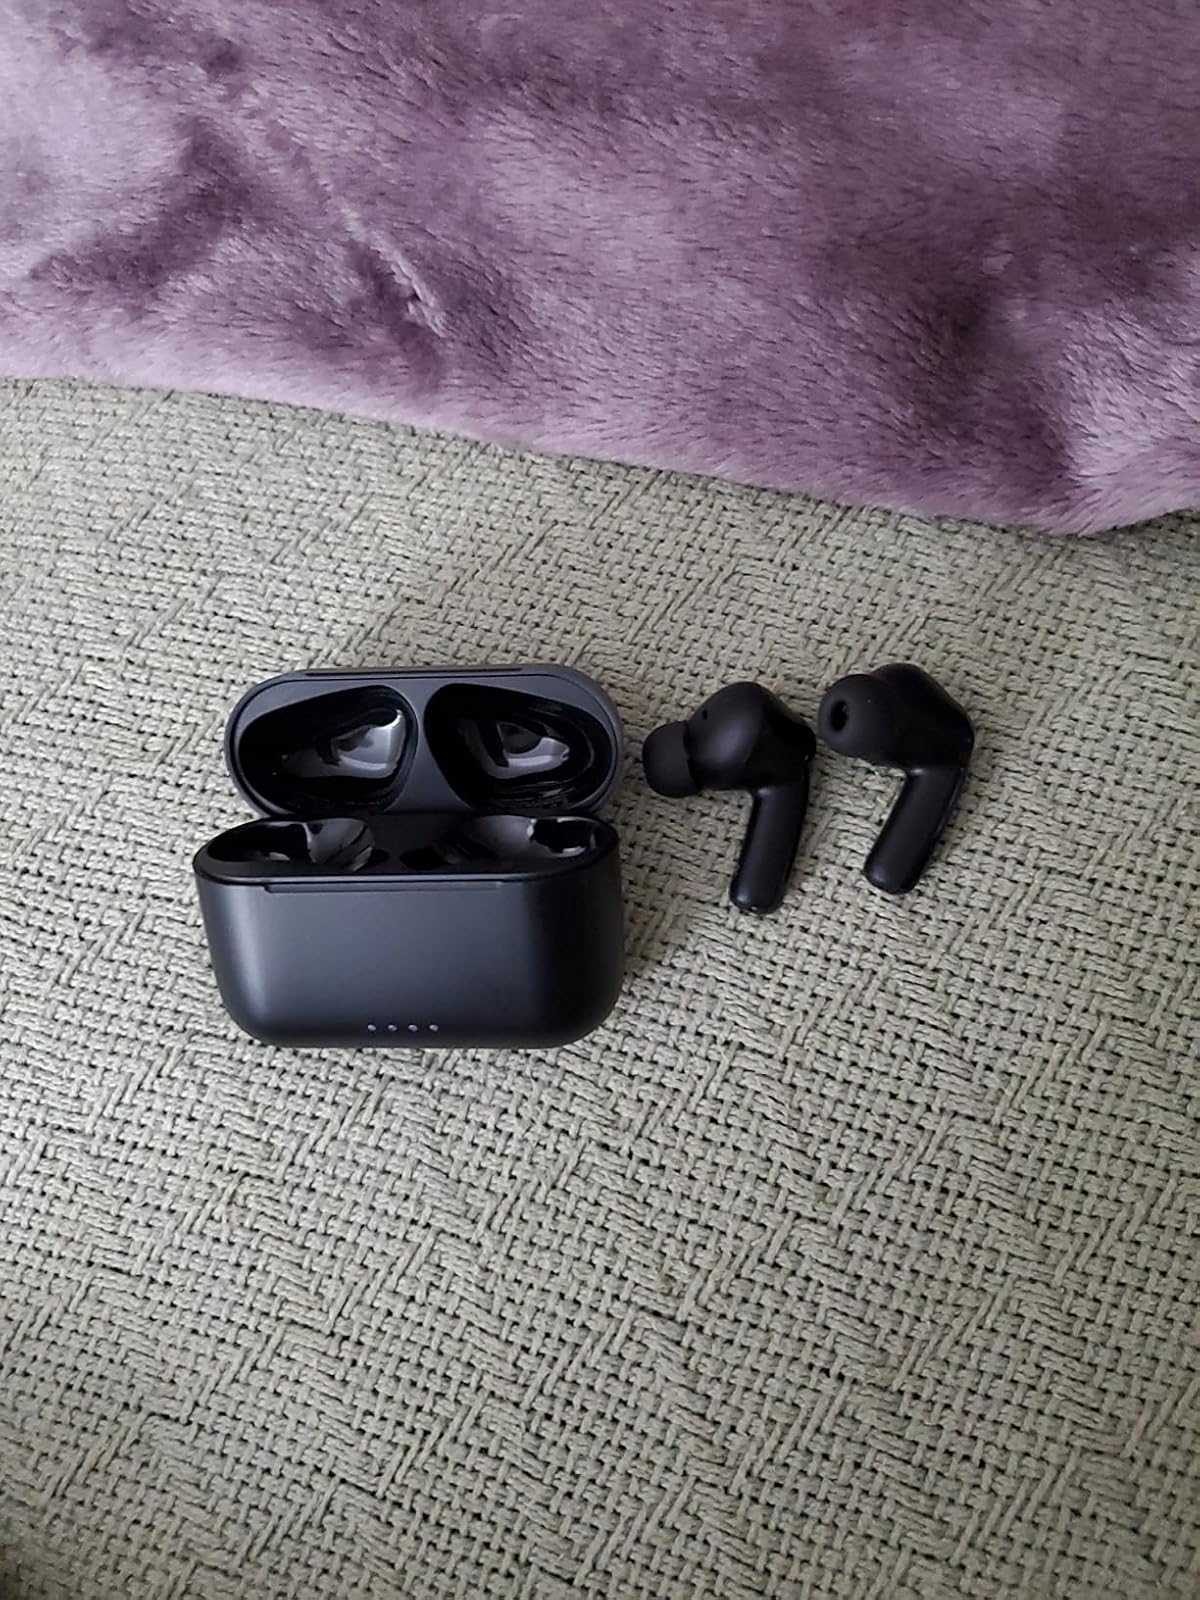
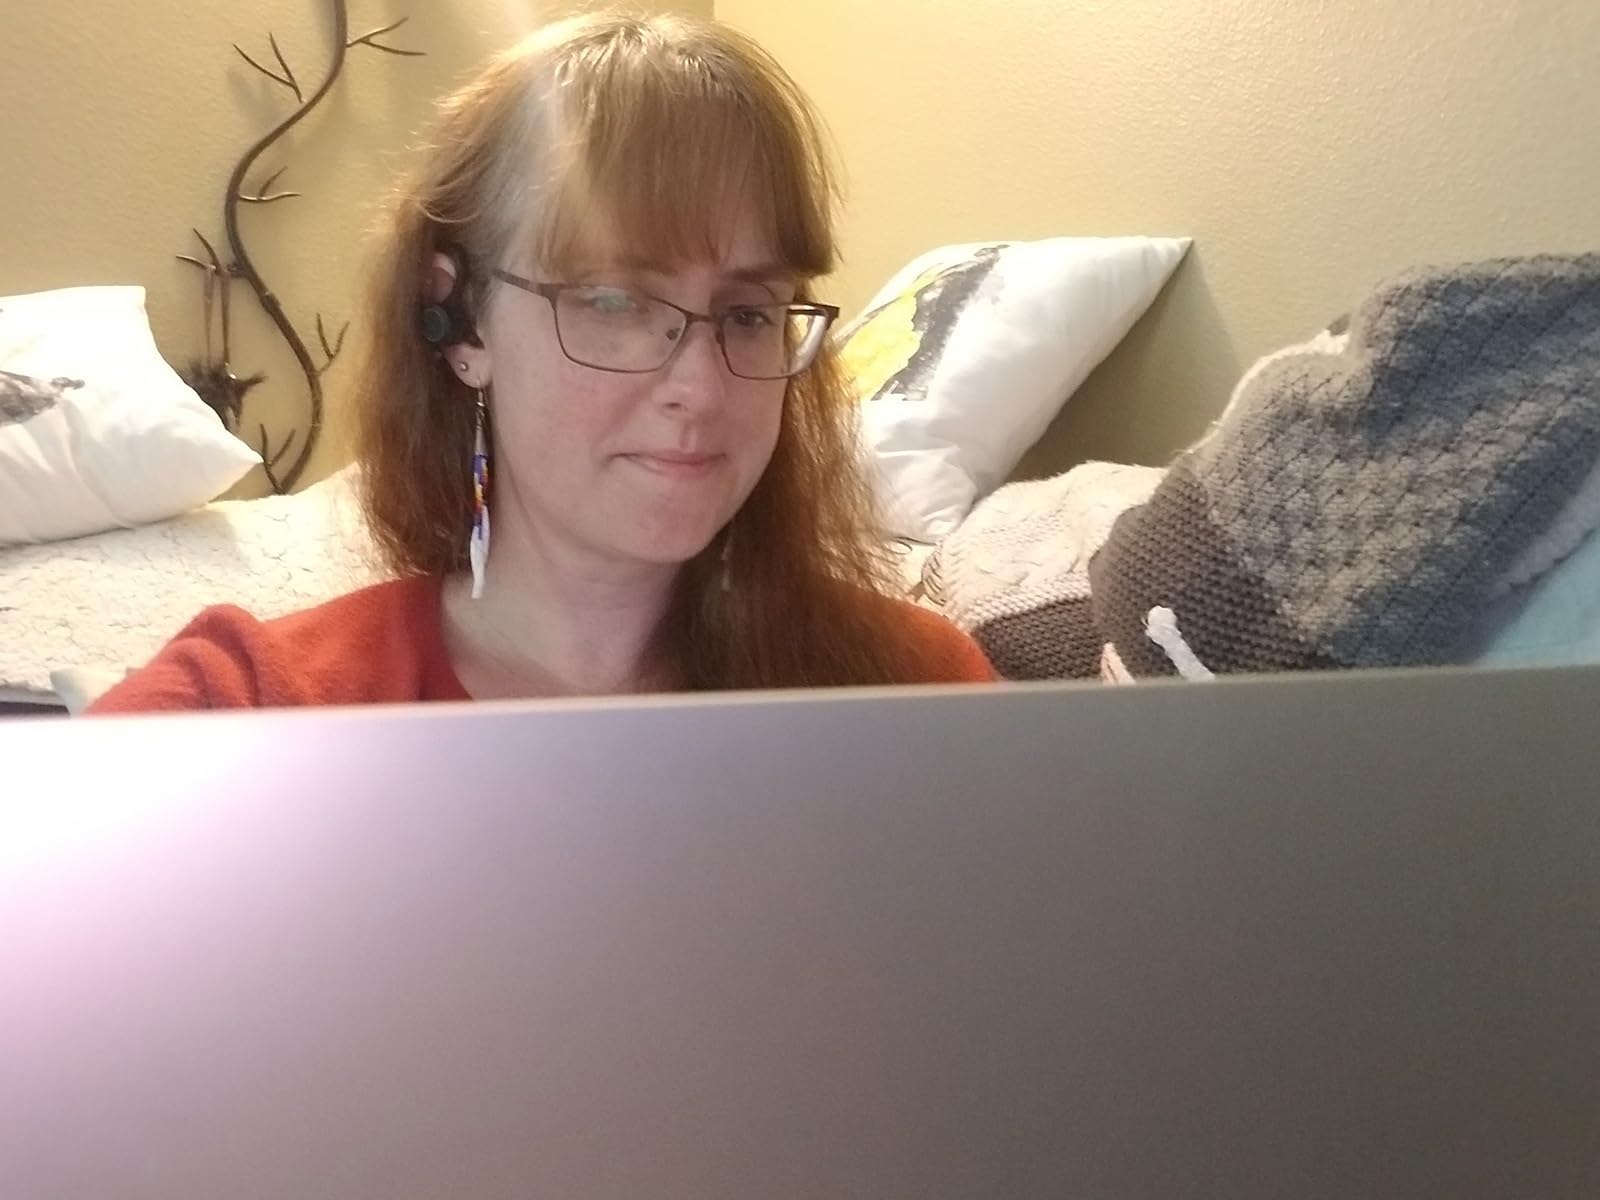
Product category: earbuds
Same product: no